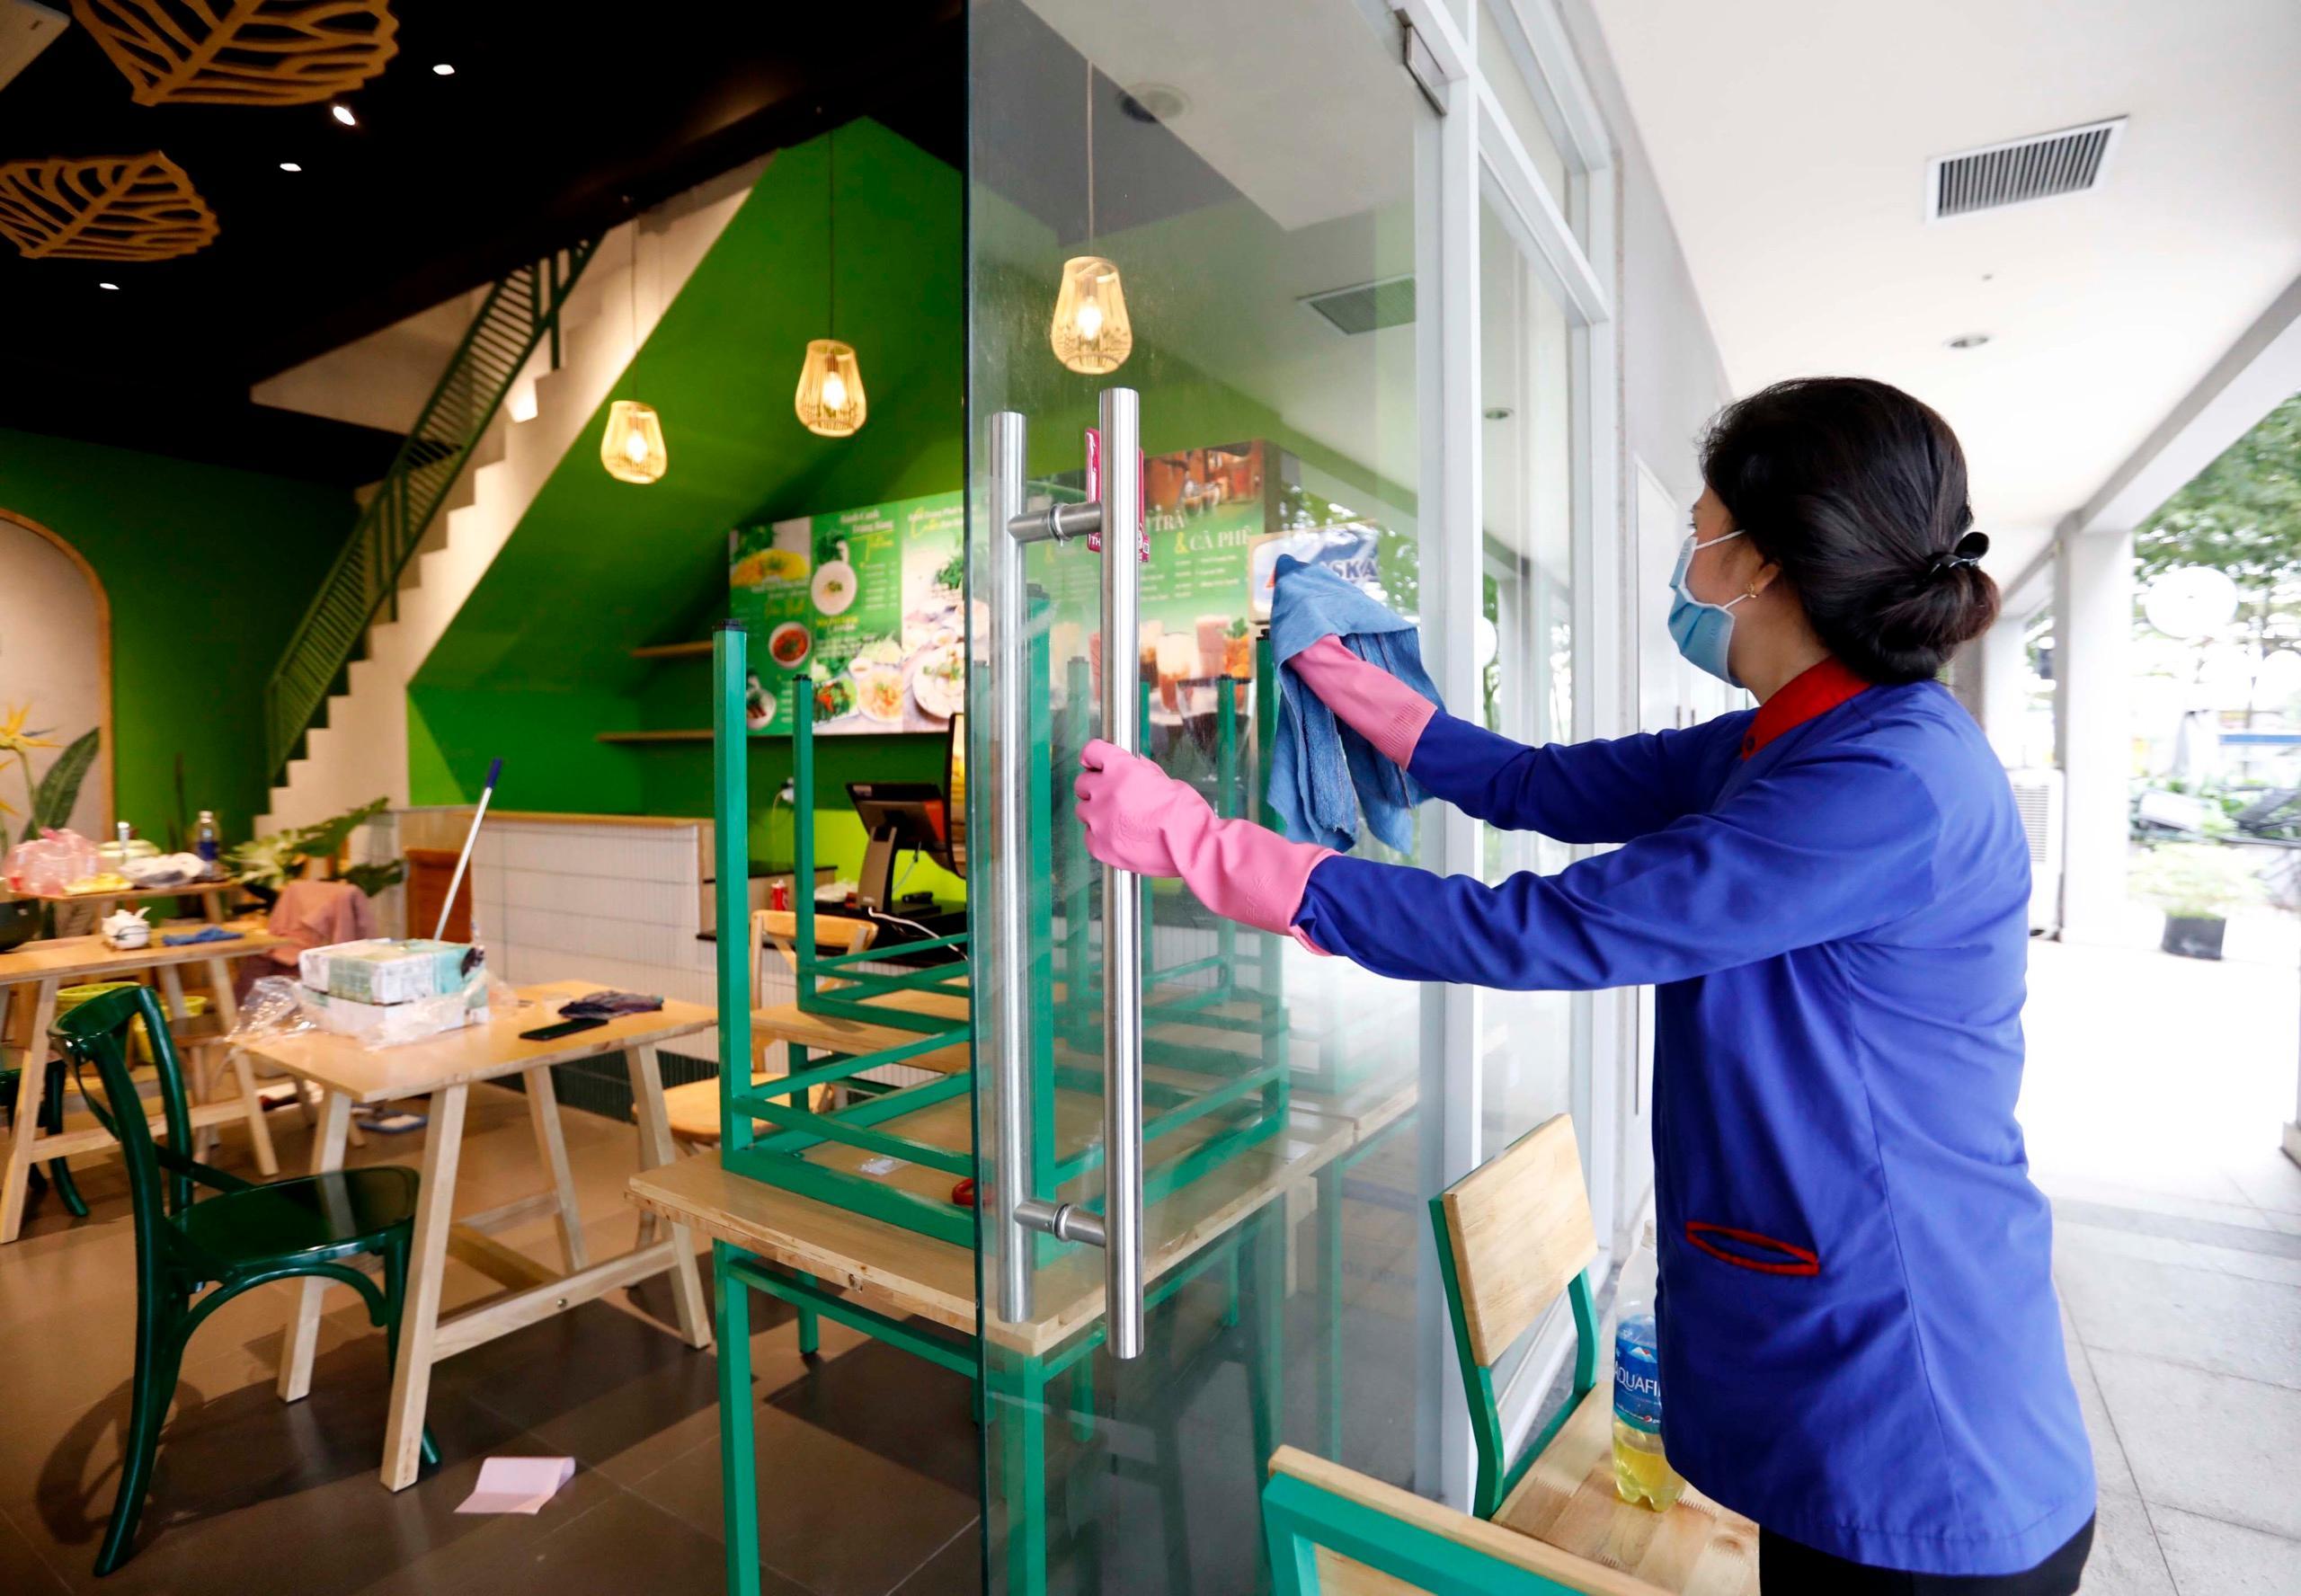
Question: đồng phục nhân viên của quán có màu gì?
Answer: đồng phục có màu xanh dương